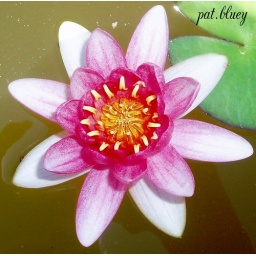
A pink water lily in my garden pond.